3rd Rock from the Sun

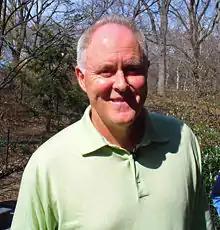
John Lithgow

In 1997, "3rd Rock" won the most Primetime Emmy Awards (five from eight nominations) for a television series: